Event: Nepal Earthquake
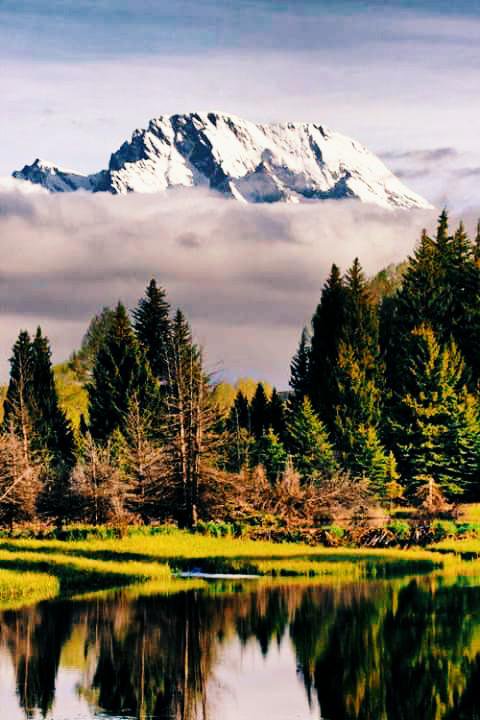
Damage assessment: no_damage